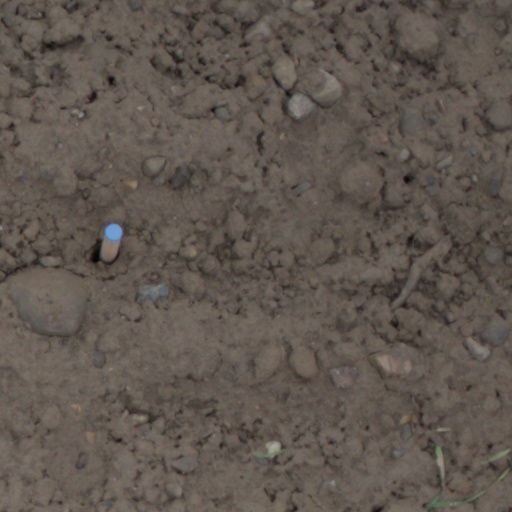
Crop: wheat